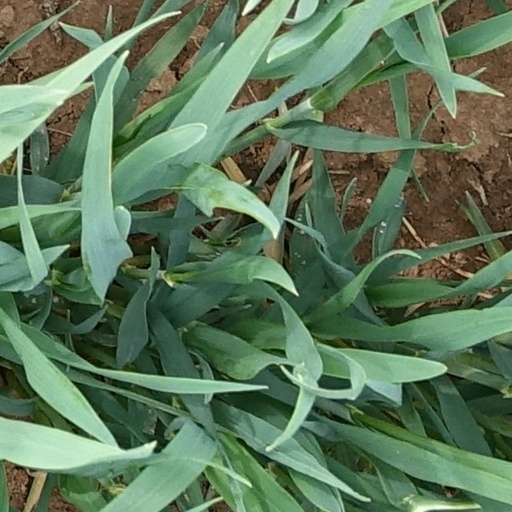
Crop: wheat